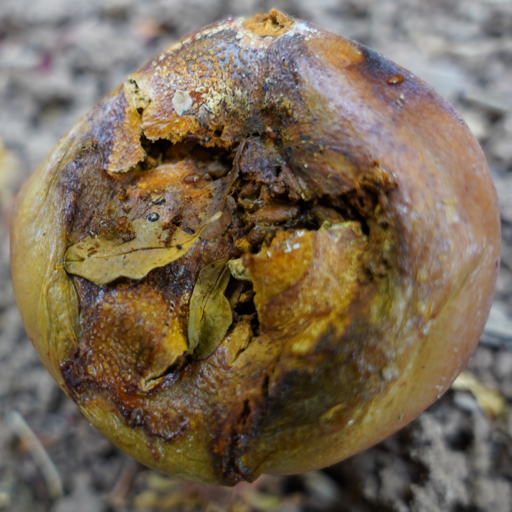
Label: Ectomyelois ceratoniae